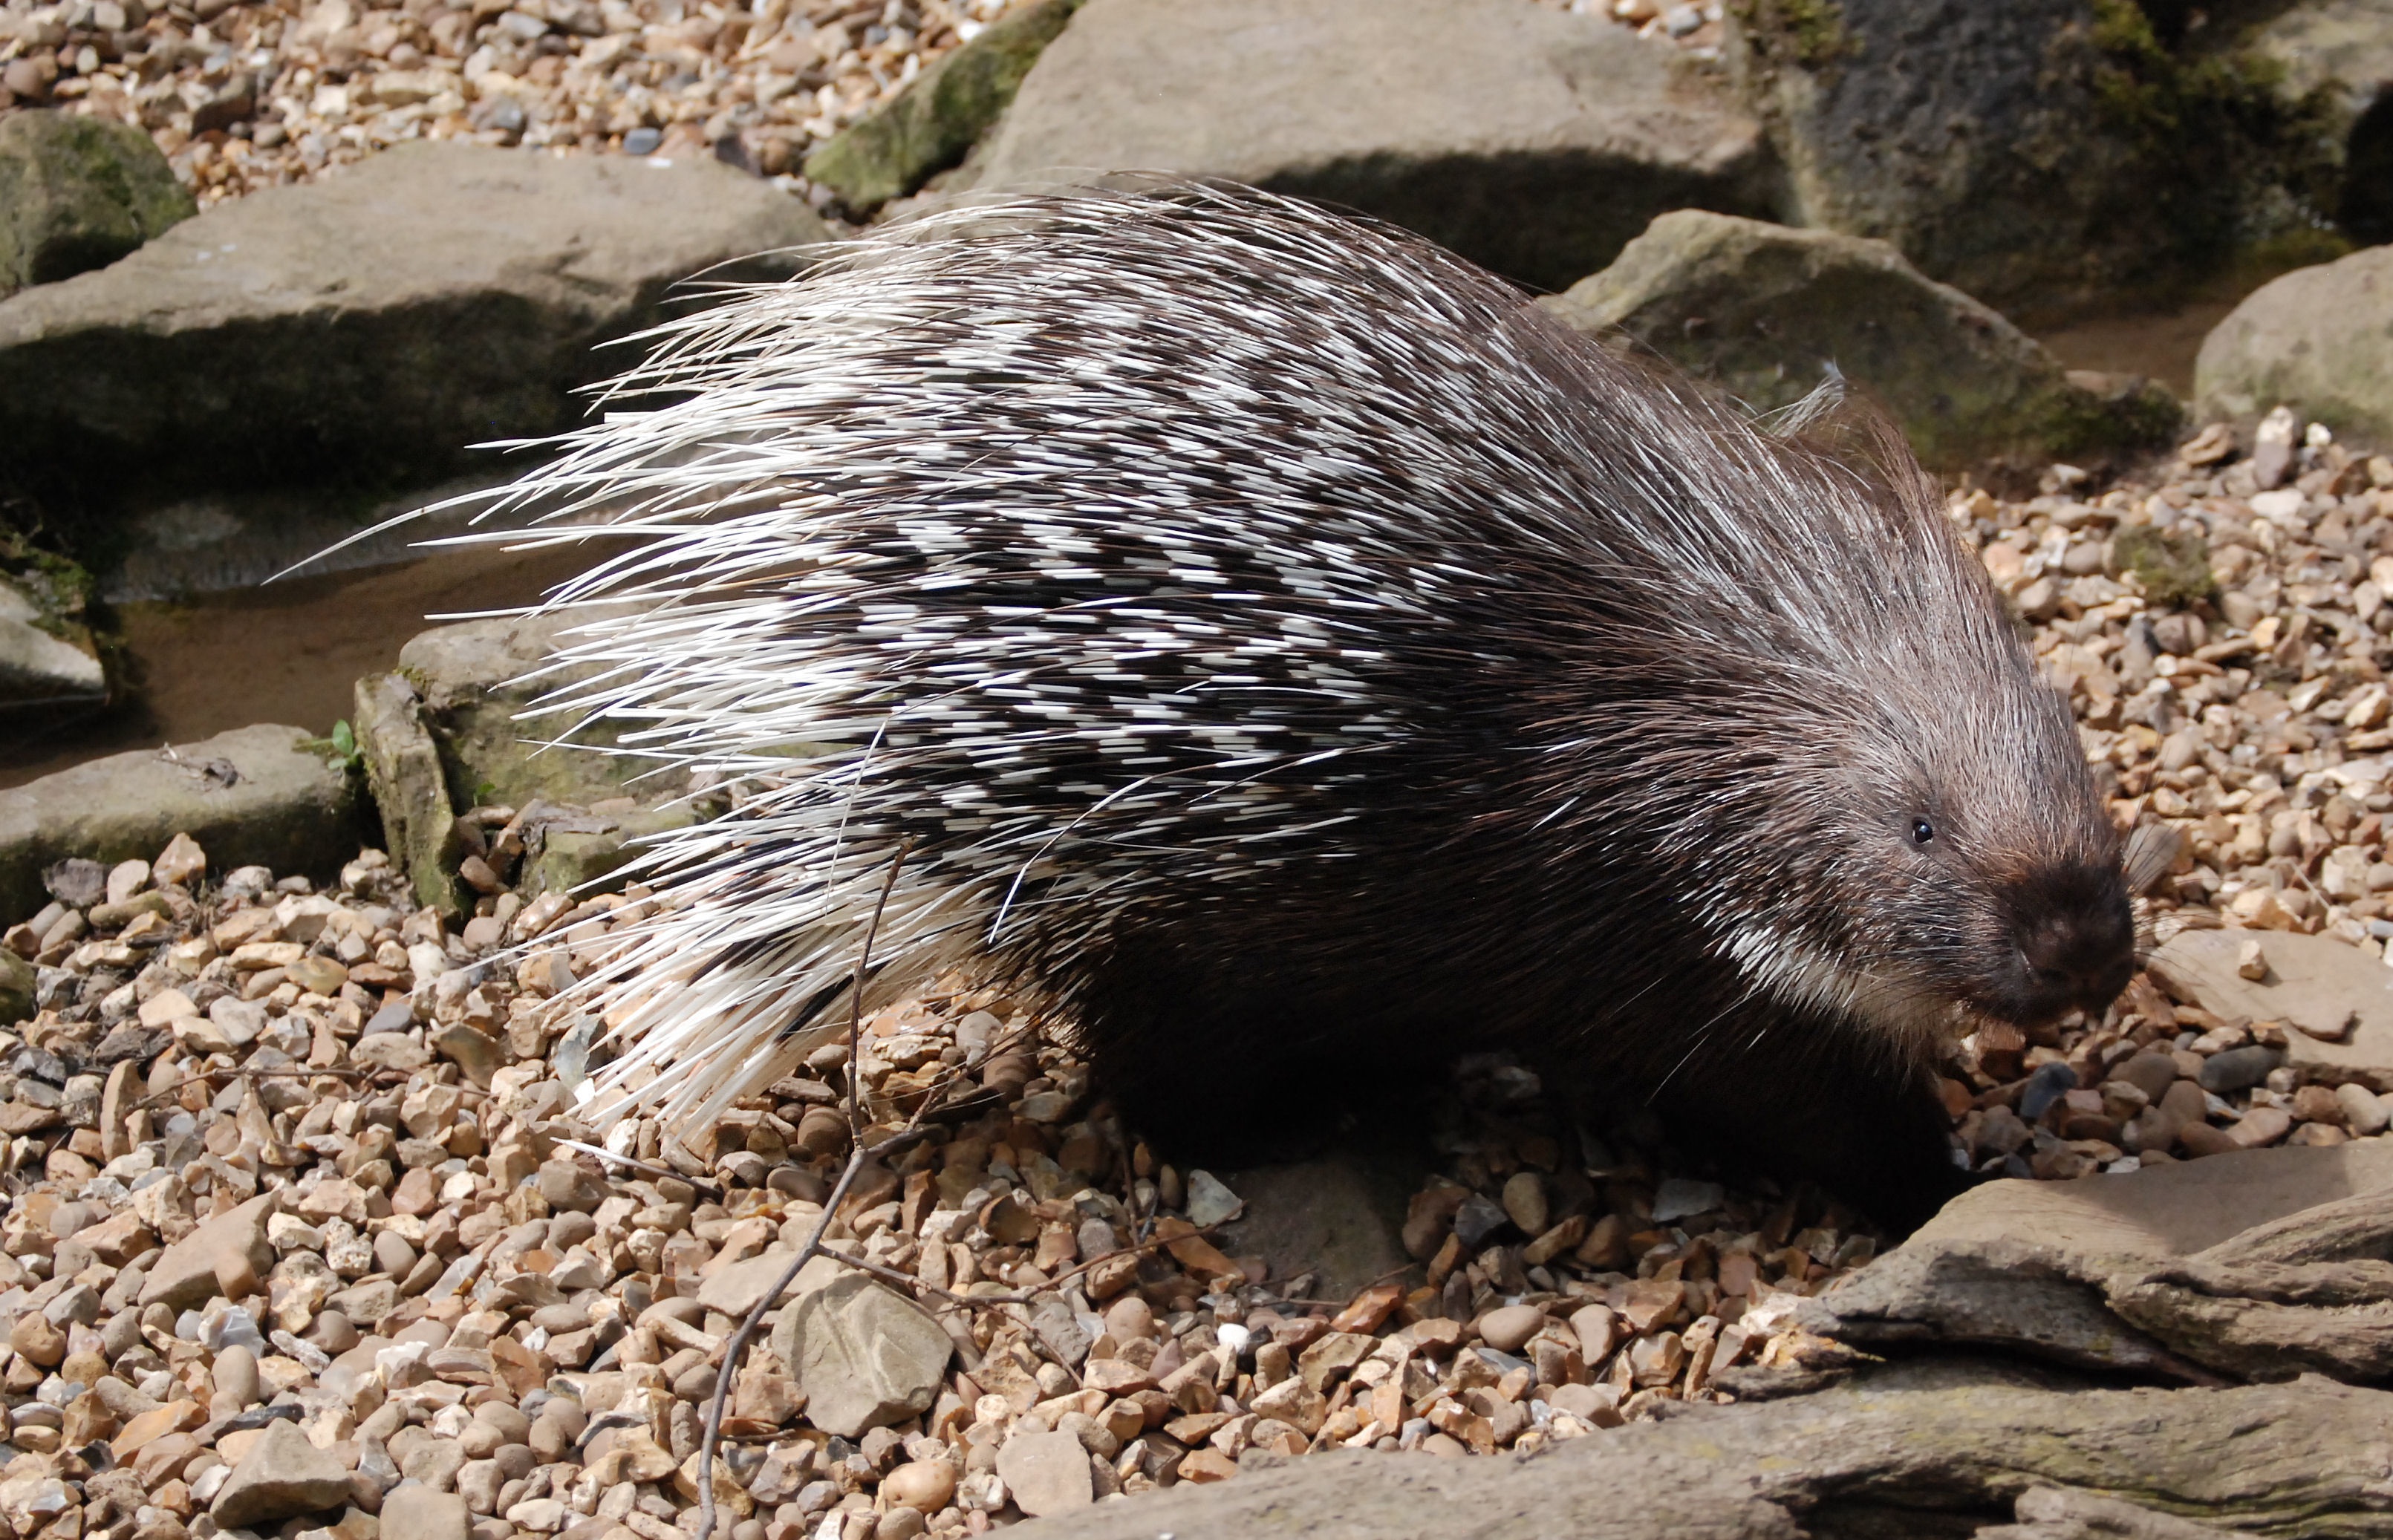
wildlife, zoo, mammal, rodent, fauna, whiskers, vertebrate, herbivore, mink, spines, quills, porcupine, echidna, polecat